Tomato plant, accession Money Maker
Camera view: vertical (180 deg); turntable rotation: 270 degrees
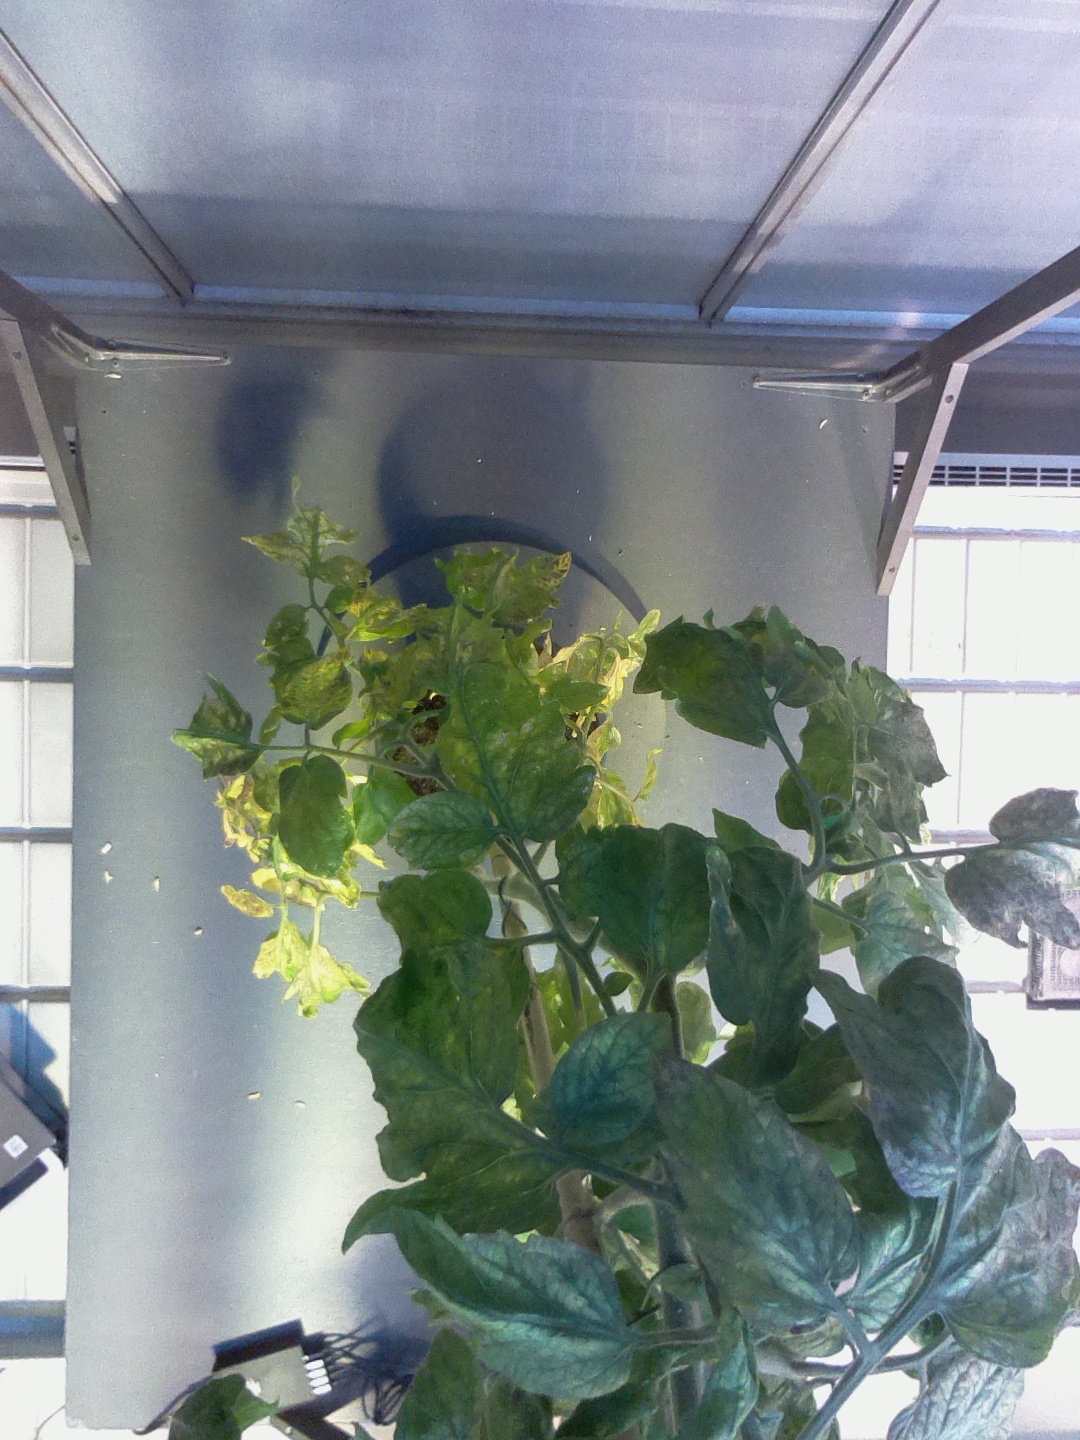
BBCH growth stage 82: 20%-30% of fruits show typical fully ripe color